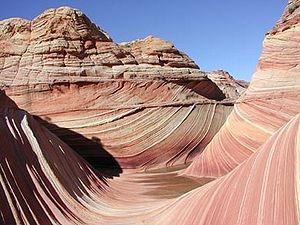
En géomorphologie, l’érosion est le processus de dégradation et de transformation du relief, et donc des sols, roches, berges et littoraux qui est causé par tout agent externe.